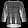
Label: Pullover